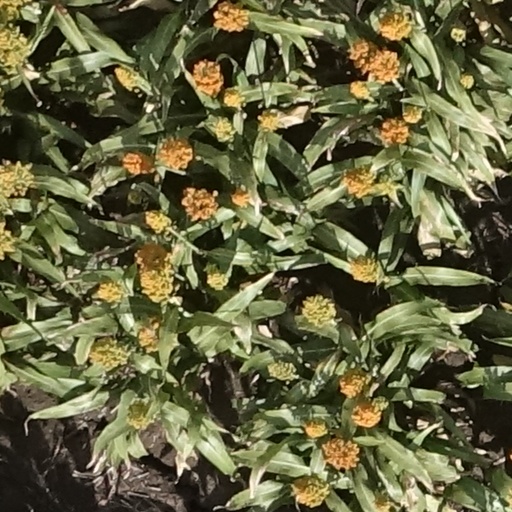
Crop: sorghum